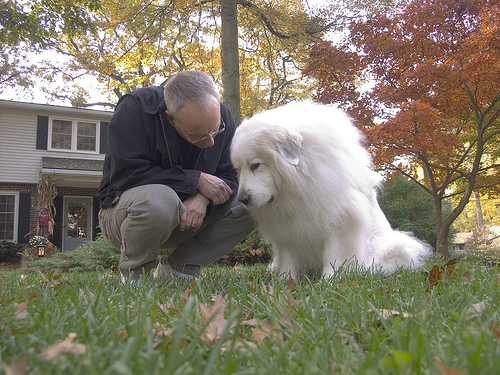
Animal: dog
Breed: great pyrenees